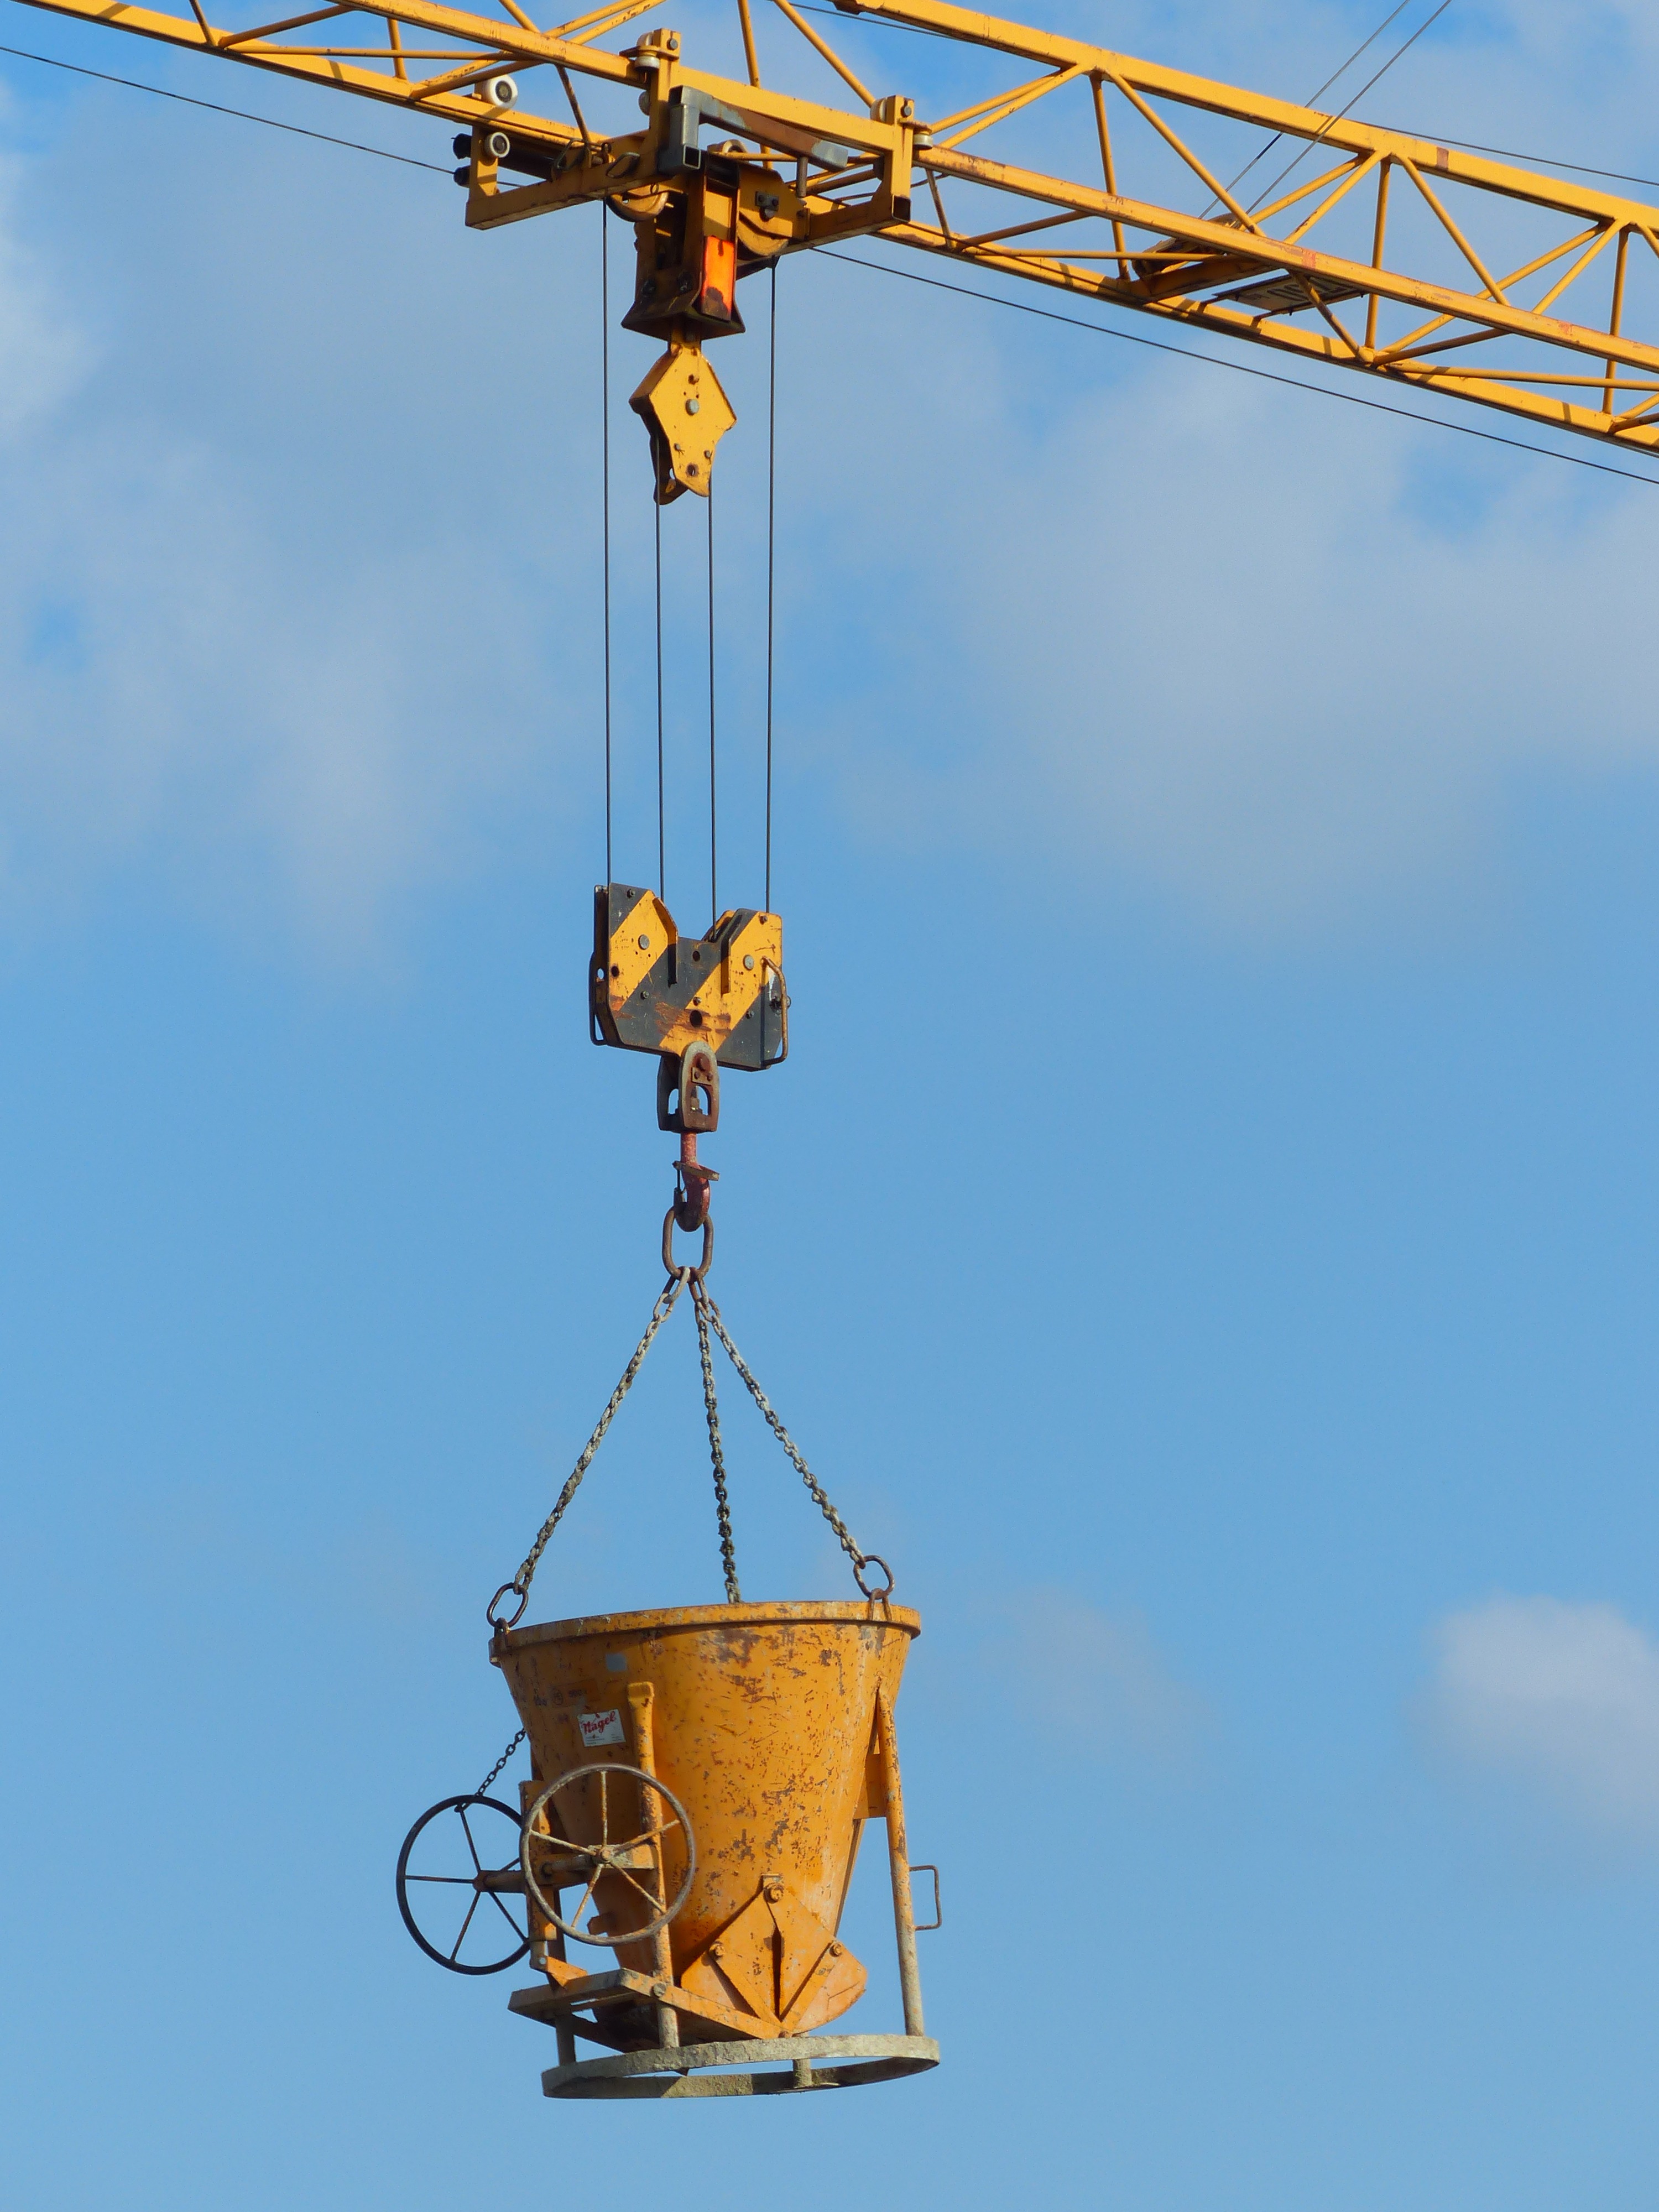
rope, trolley, vehicle, mast, street light, electricity, lighting, hook, last, crane, boom, crane boom, construction equipment, cargo transport, tower crane, crane tower, hoist rope, running cat boom, concrete buckets